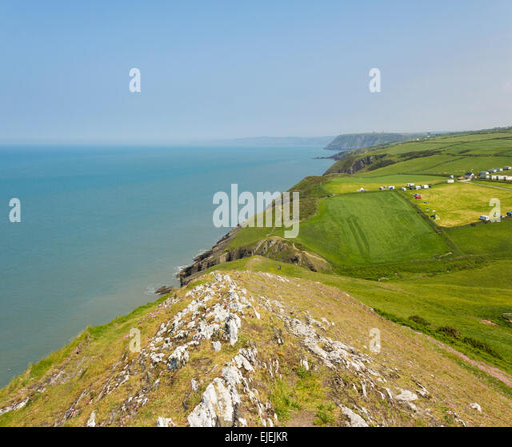
calm sea and hazy summer coastal landscape , looking north .